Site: brandenburg
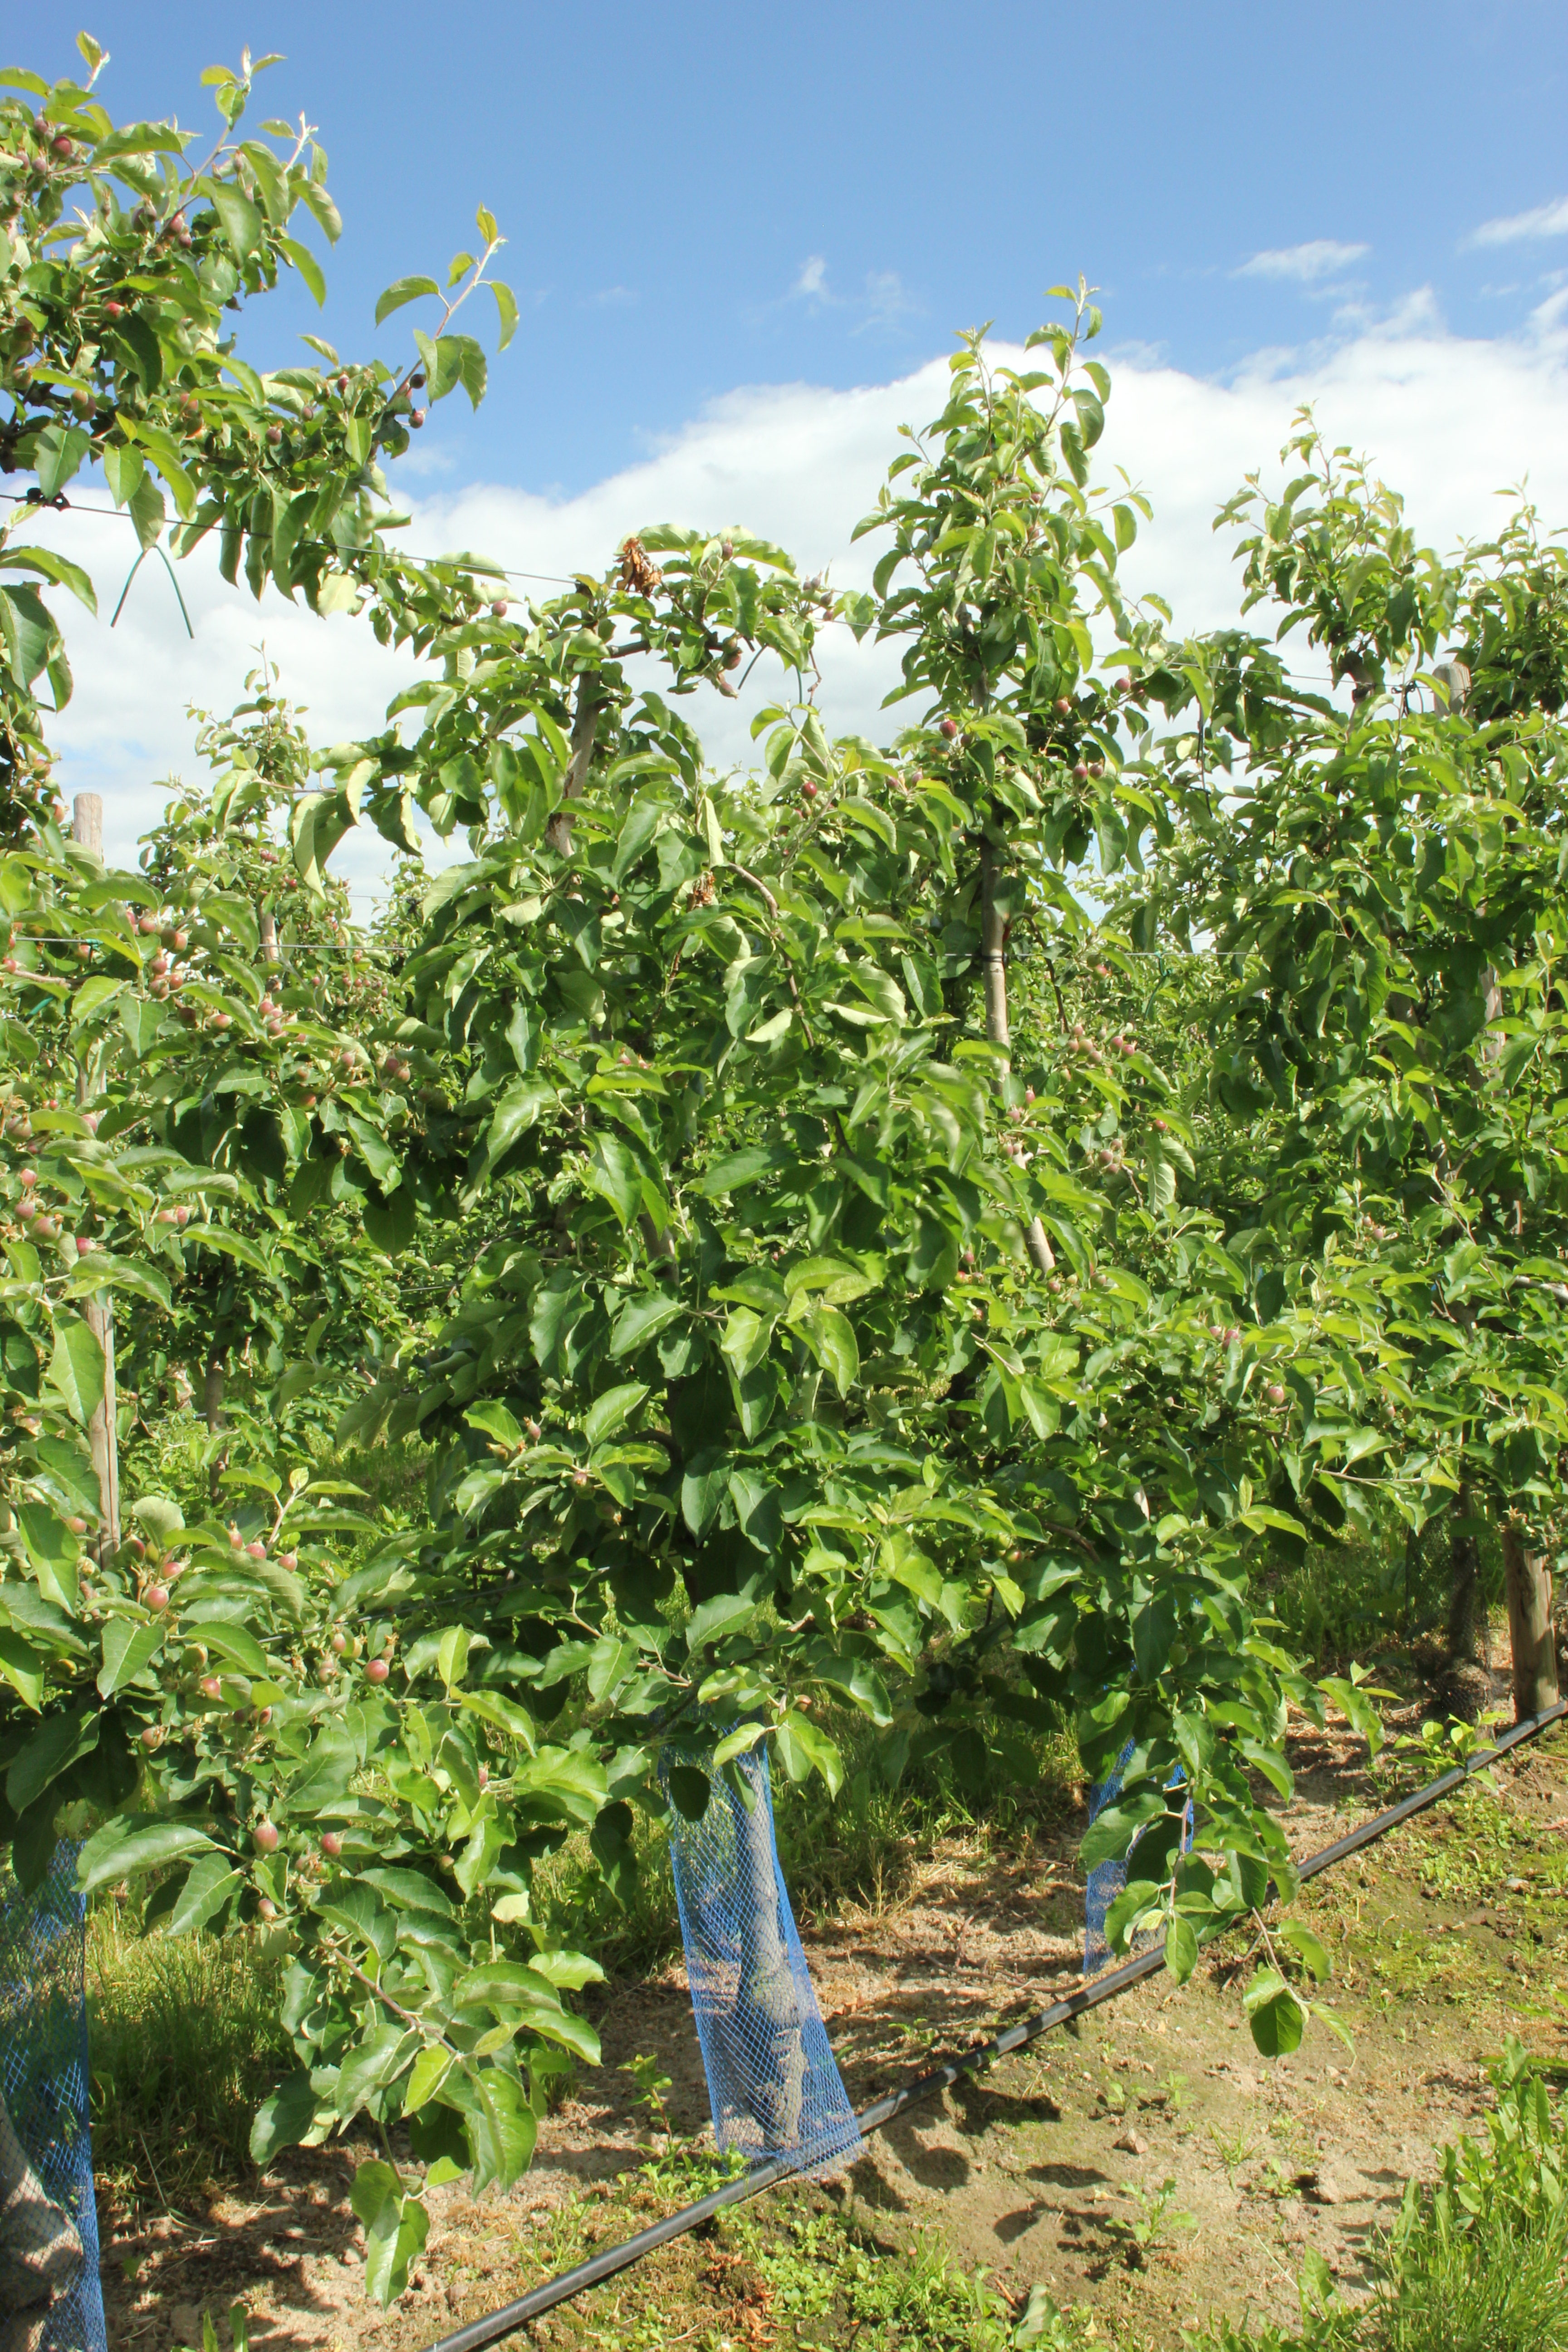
Growth stage (BBCH 72): Development of fruit